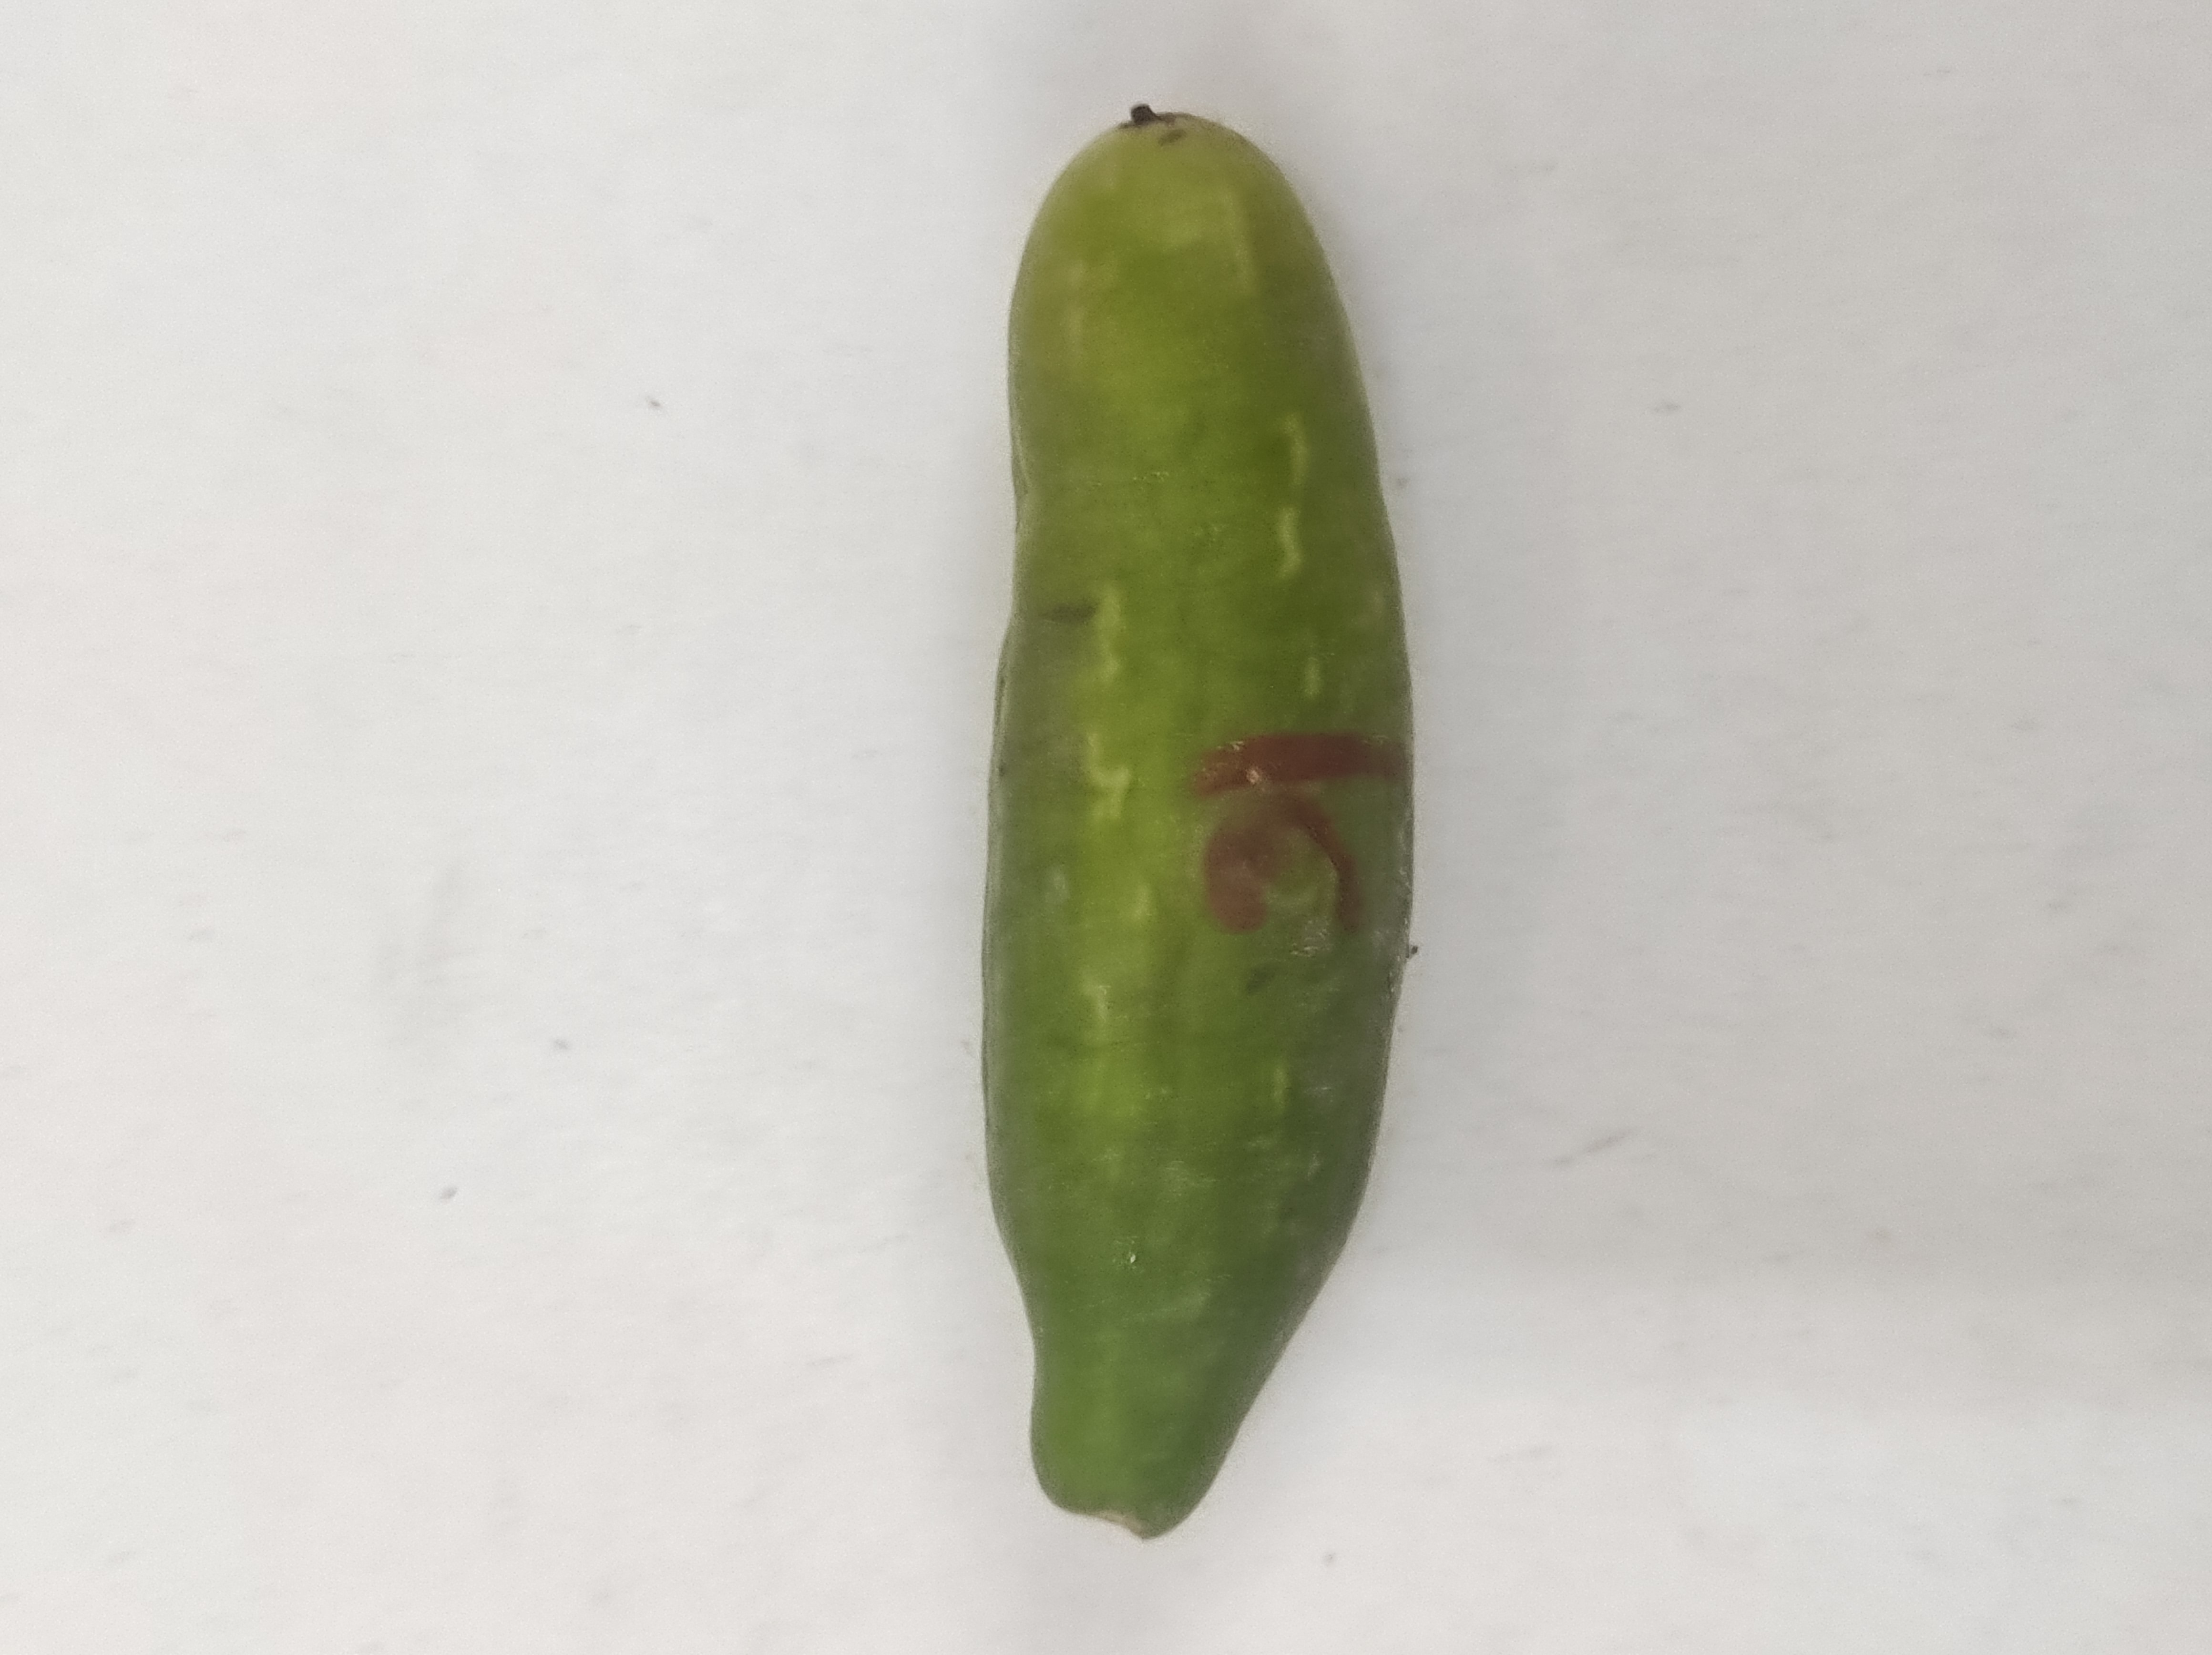
Crop: Ivy Gourd
Condition: Severely Damaged